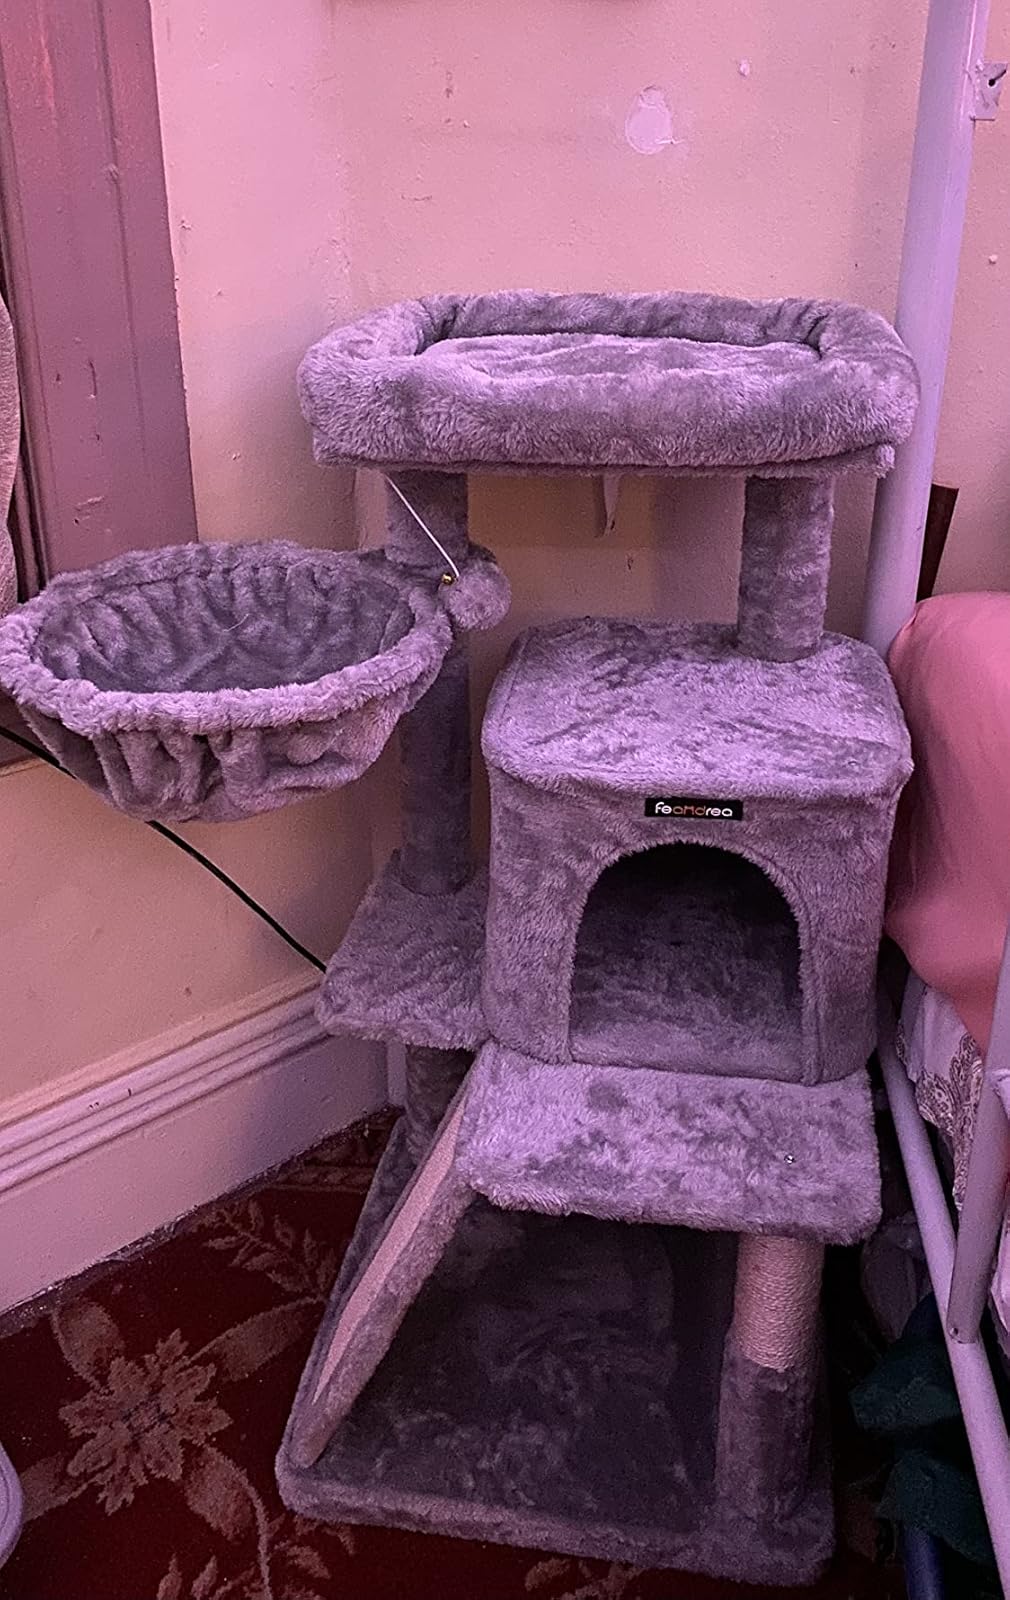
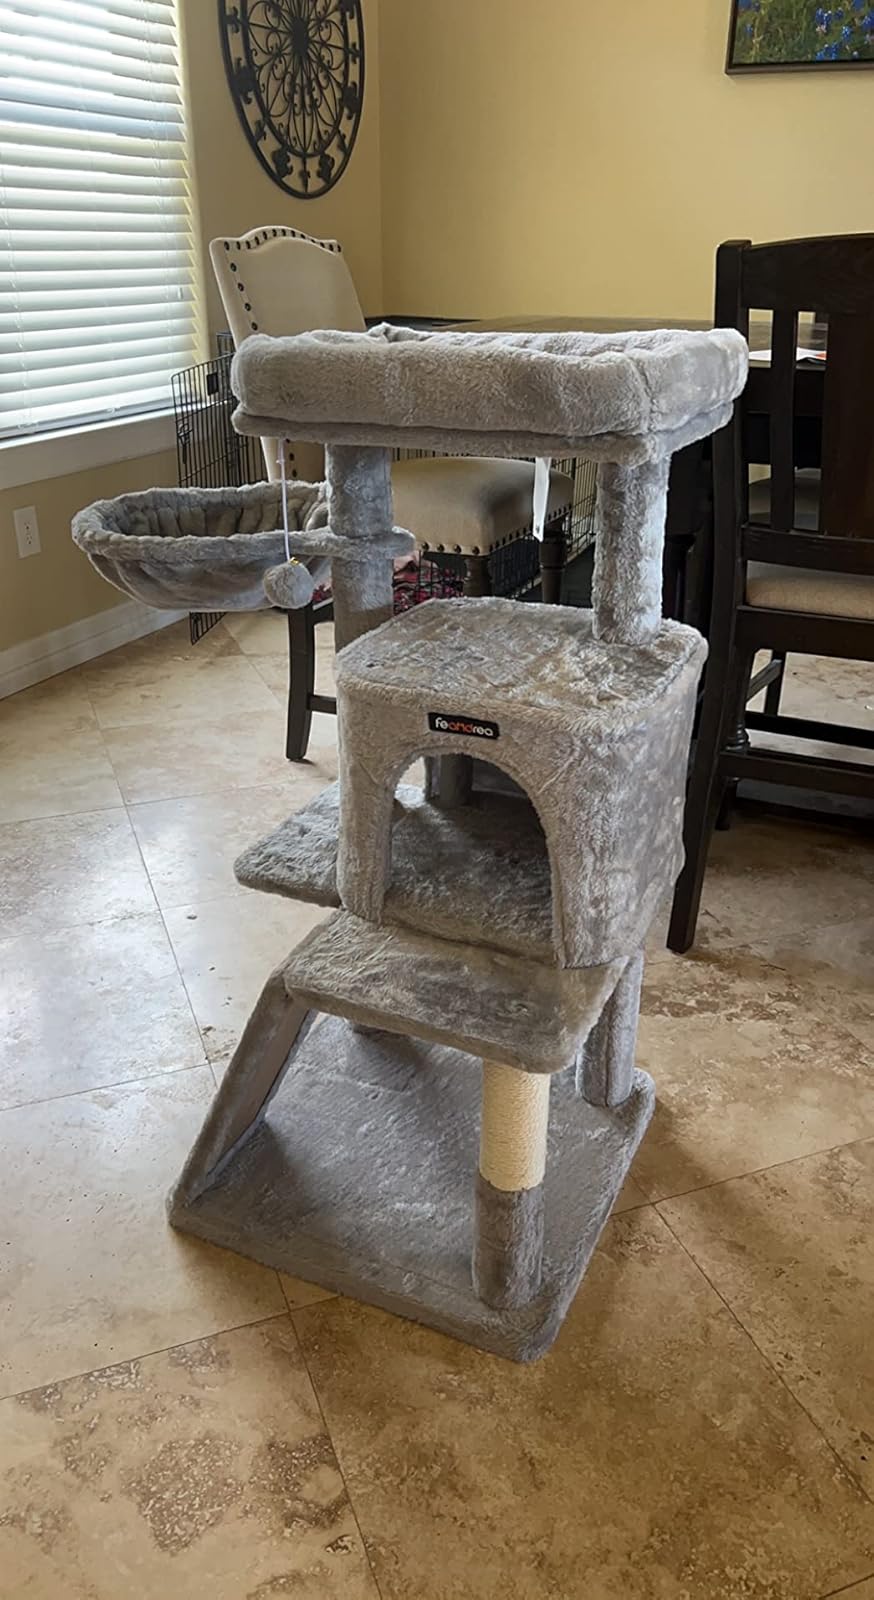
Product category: items_cat tree
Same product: yes